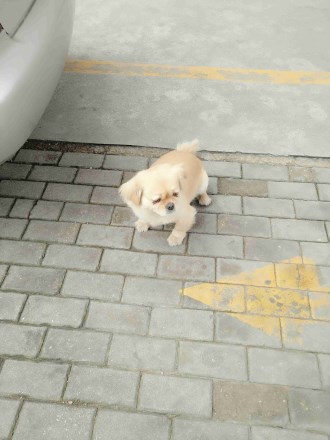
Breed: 3336-n000121-chinese_rural_dog